Blackwater (video game)

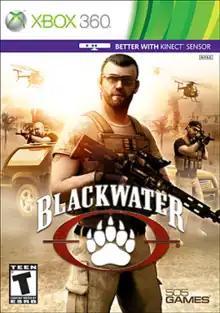
North American cover art

Blackwater is a first-person shooter video game developed by Zombie Studios with the player assuming the role of a Blackwater Worldwide contractor. The game was first revealed at E3 in 2011, and was later released that year on the Xbox 360, published by 505 Games. Using the Kinect accessory for the console, the game is the first Kinect shooter on the market.